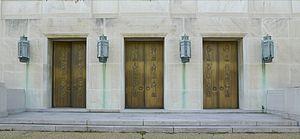
Le John Adams Building est un des trois bâtiments qui composent la Bibliothèque du Congrès des États-Unis et fait partie du complexe du Capitole des États-Unis.
La ville de Washington compte de nombreuses sculptures en plein air. La Smithsonian Institution en compte près de 900 dans son inventaire. En plus des plus célèbres monuments et mémoriaux de la capitale, de nombreuses personnalités reconnues comme des héros nationaux ont été honorées, à titre posthume, une statue les représentant dans un parc ou une place publique. Certains de ces personnages de l'histoire américaine sont représentés plusieurs fois dans la capitale. Abraham Lincoln, par exemple, est représenté par au moins trois sculptures, dont celles au Lincoln Memorial, au Lincoln Park, et à l'ancienne Cour supérieure du district de Columbia. Plusieurs personnalités internationales, telles Mohandas Karamchand Gandhi, ont également été immortalisées par des statues. D'autres figures humaines ne font référence à aucun personnage historique telle par exemple la statue de la Liberté qui ne doit pas être confondue avec la statue de la Liberté à New York, statue allégorique de 19 ½ pieds de haut qui repose au sommet du dôme du Capitole.